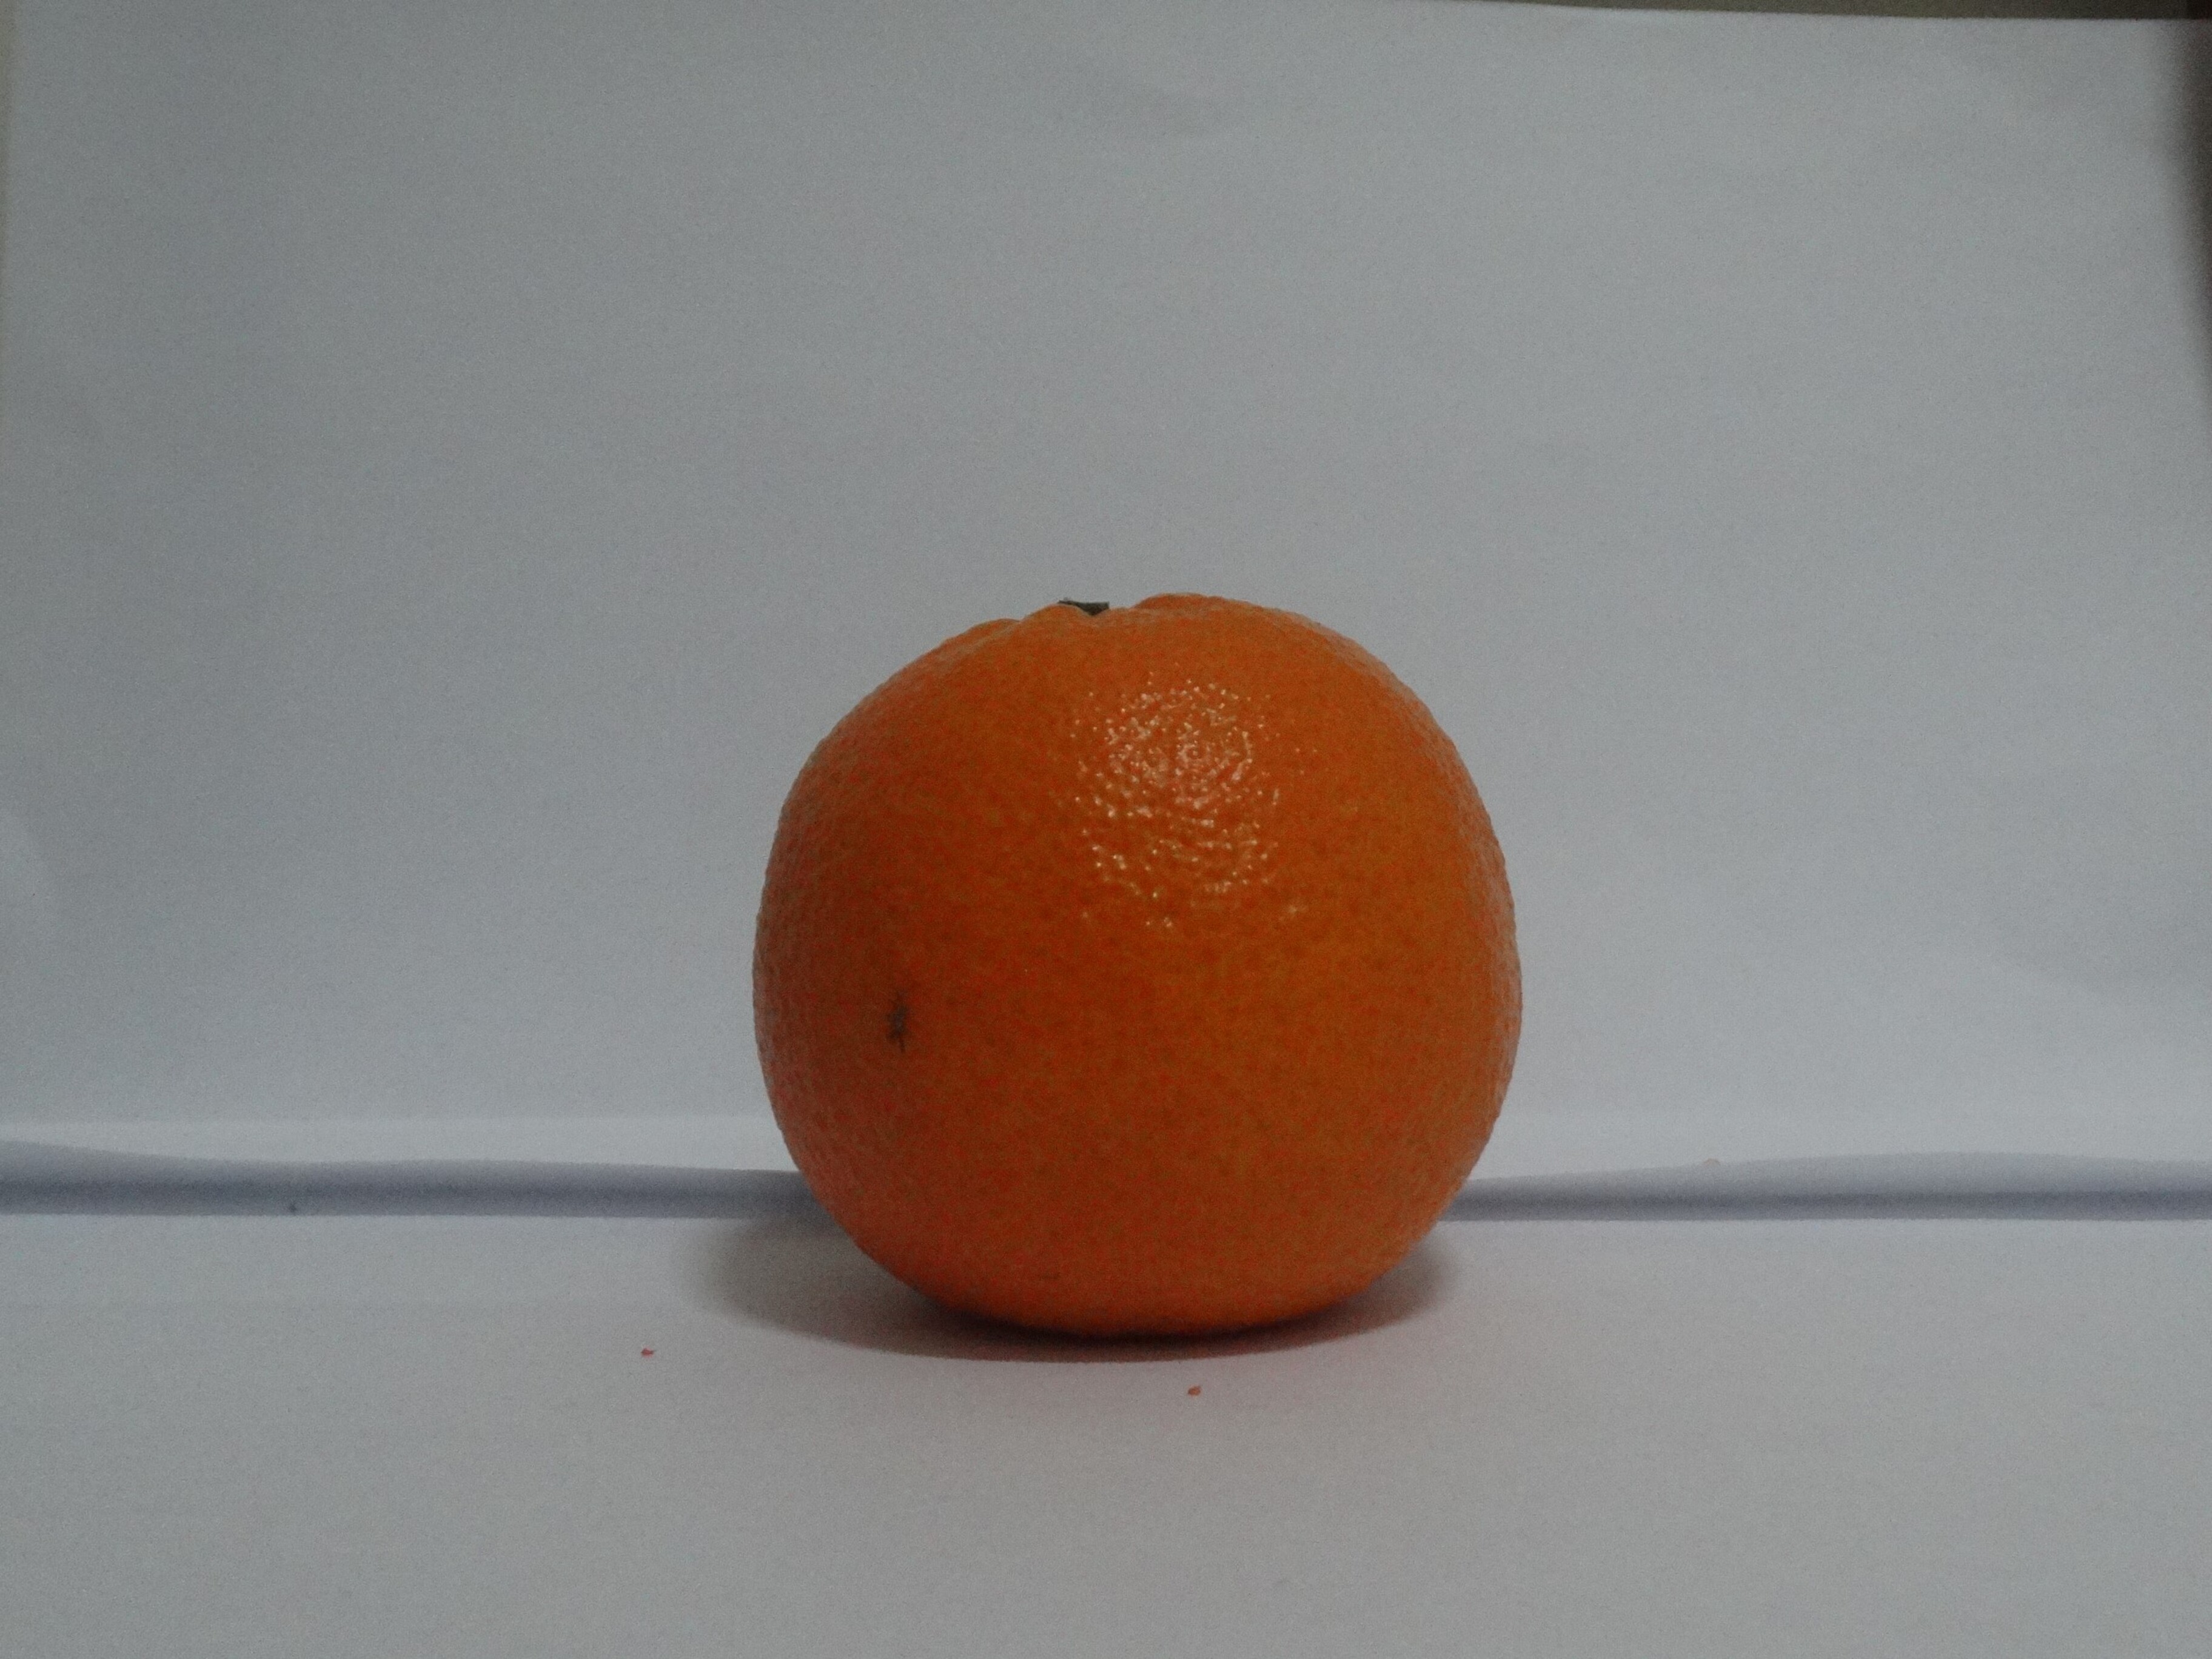
Citrus fruit variety: tankan